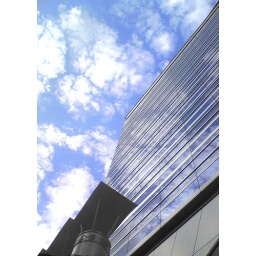
The building is just in front of the Shiodome station of the yurikamome line. The sky is sometimes there, but incesantly changing.